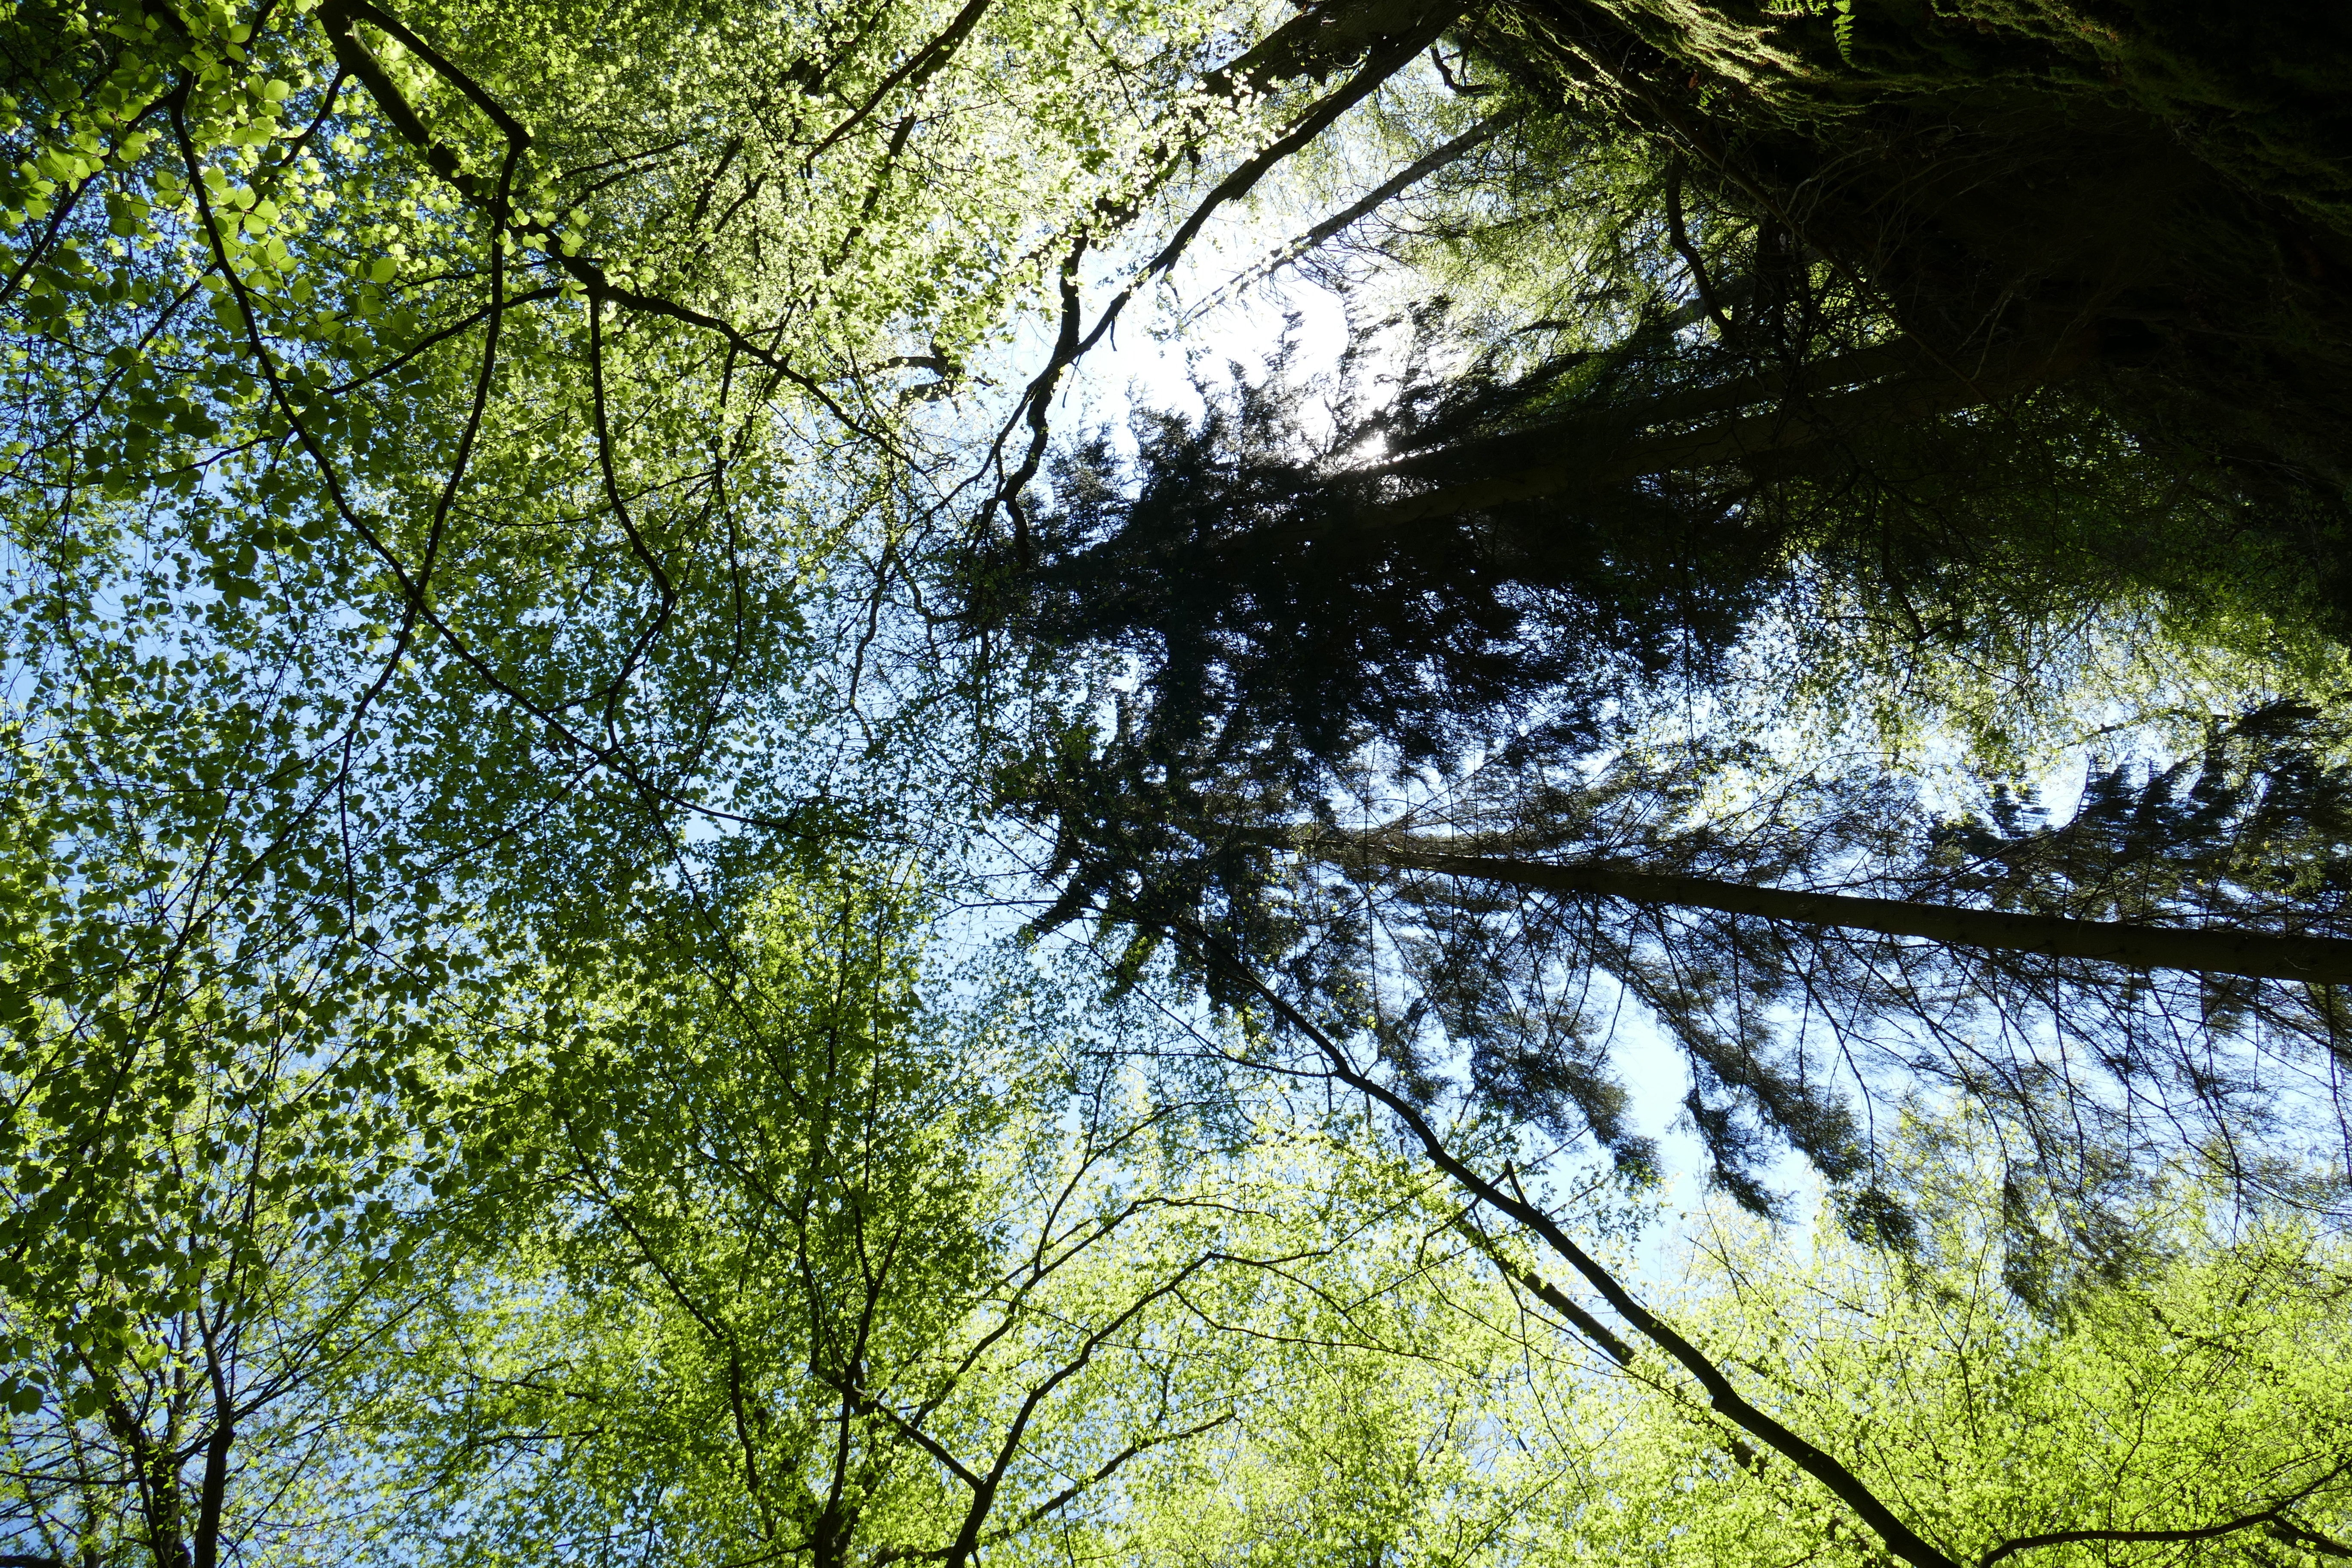
tree, nature, forest, grass, branch, plant, sky, sunlight, leaf, flower, green, autumn, botany, blue, vegetation, deciduous, woodland, habitat, eisenach, wartburg castle, landgrave gorge, natural environment, woody plant